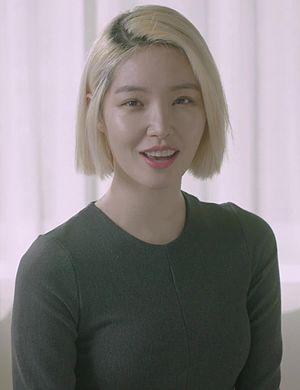
Kim Sae-rom est une actrice, mannequin et personnalité de la télévision sud-coréenne.